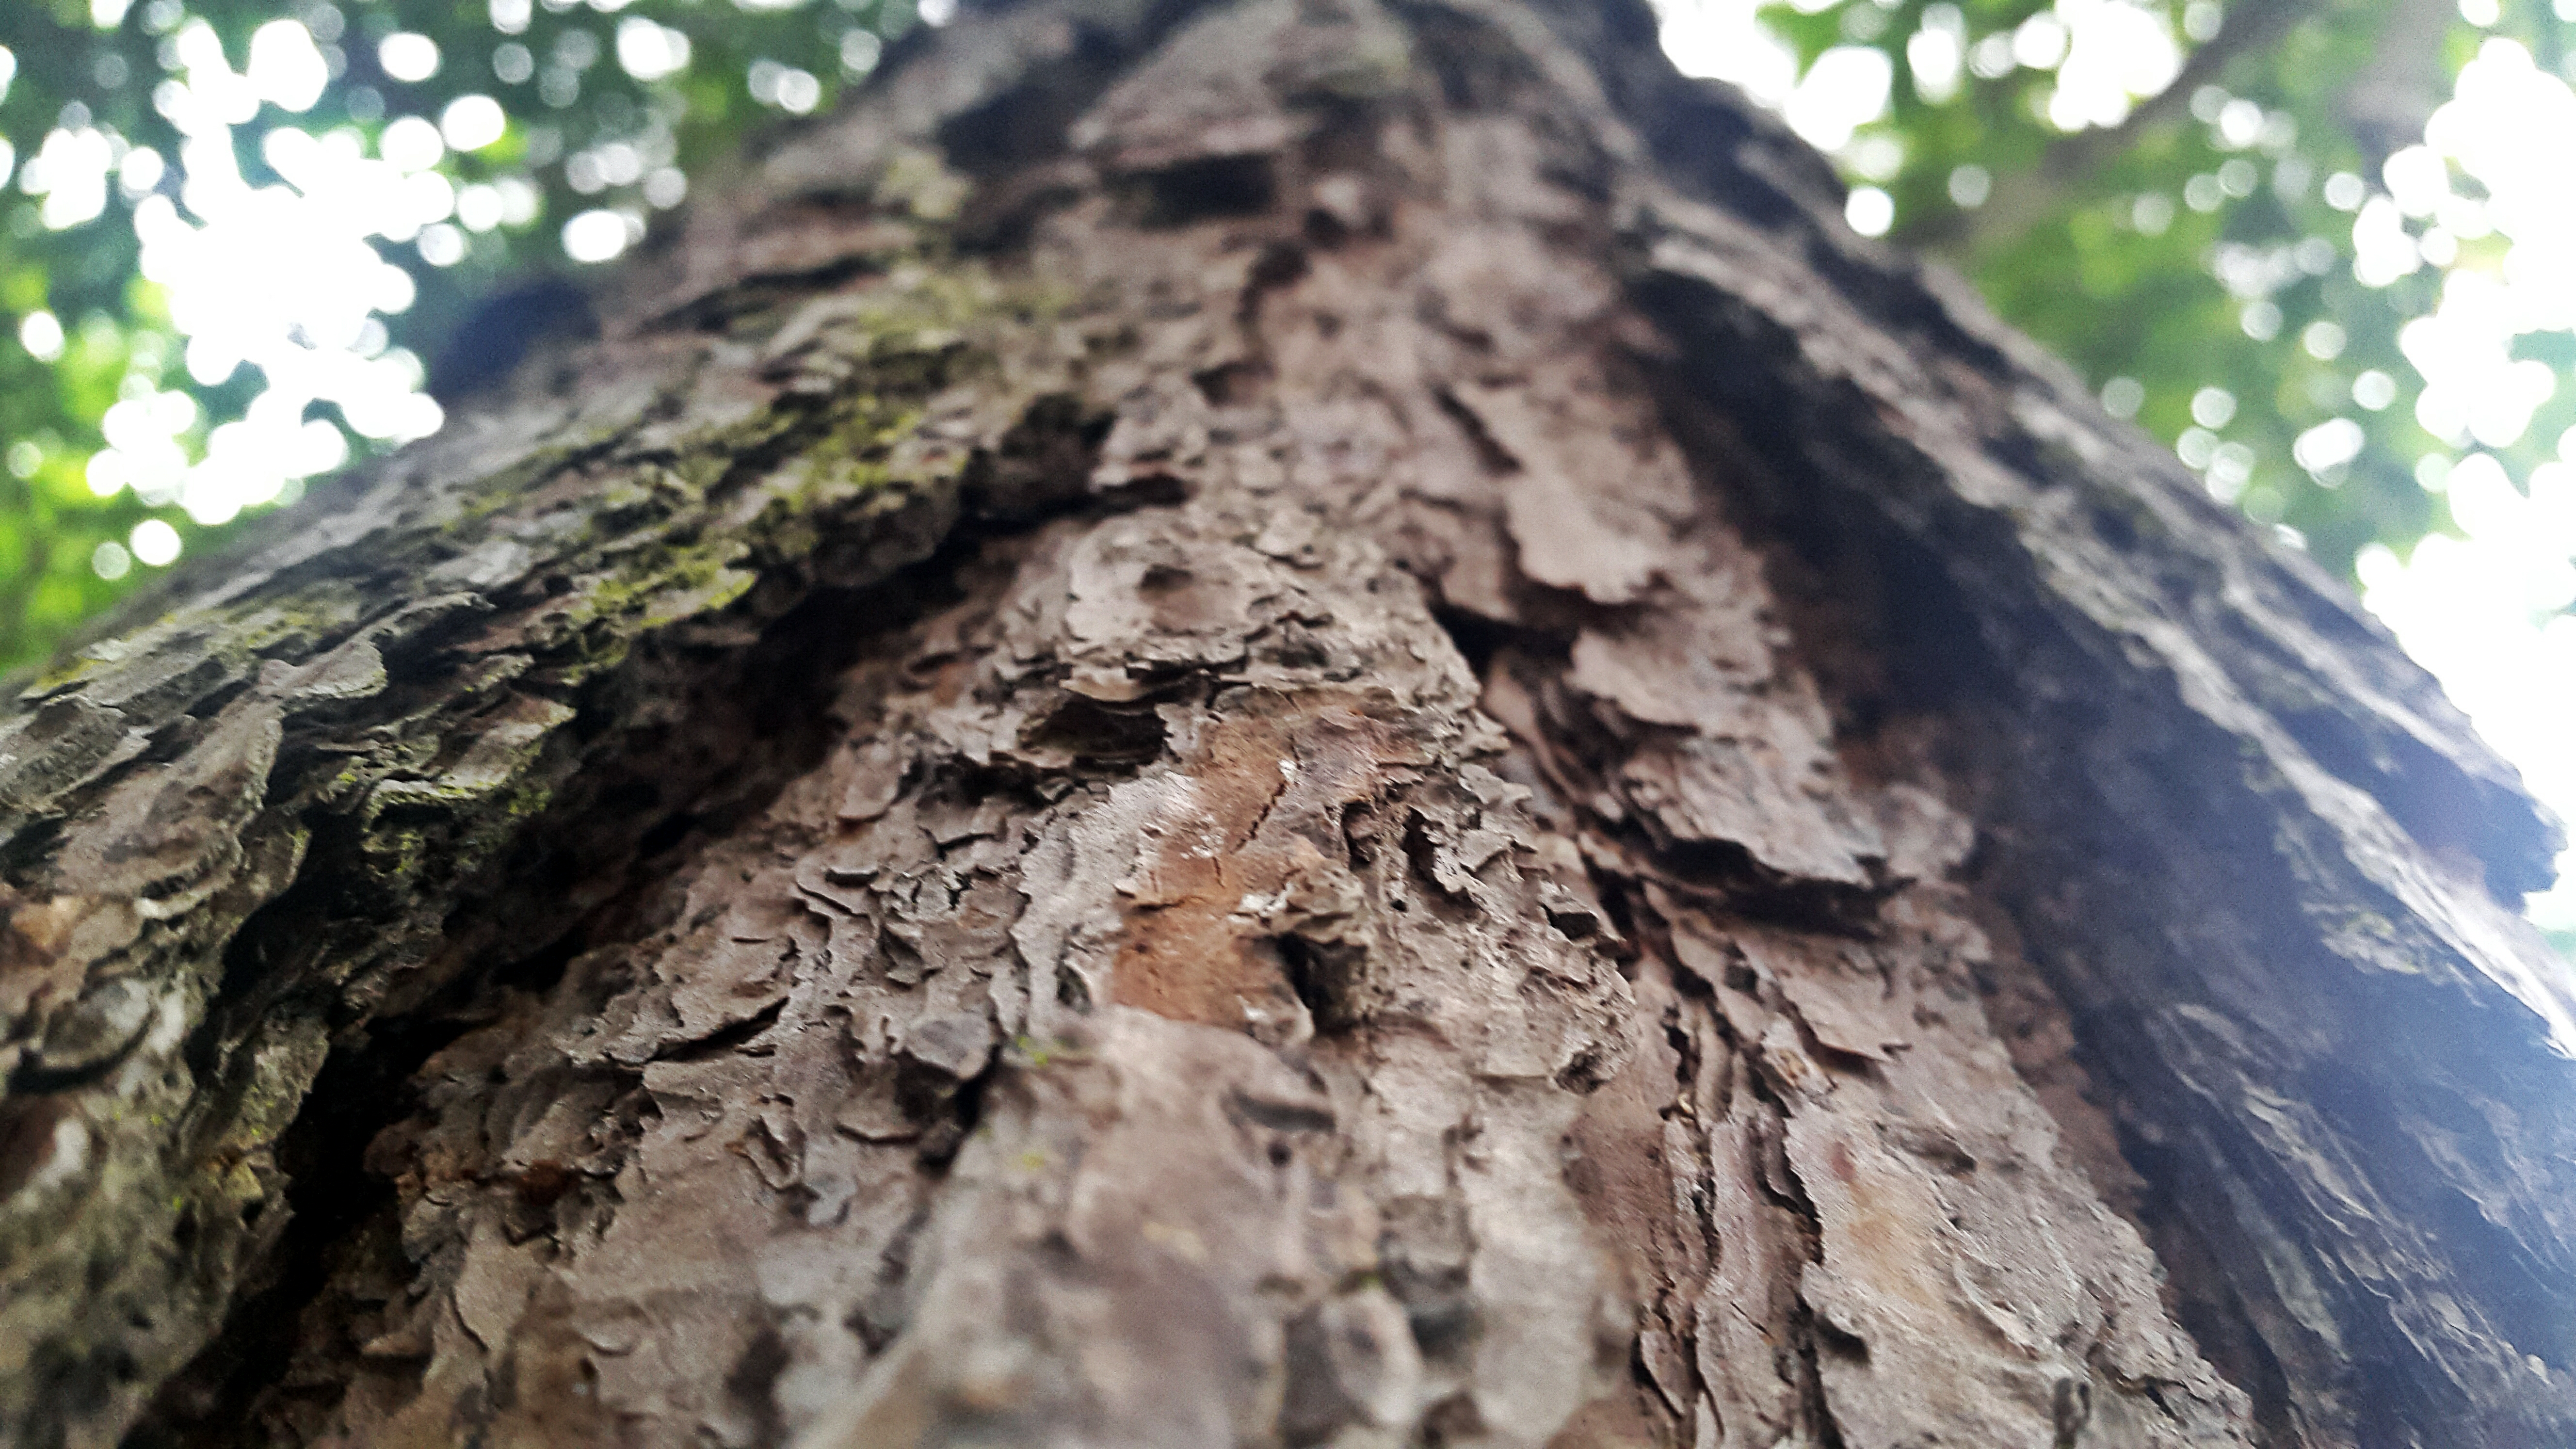
tree, nature, branch, plant, texture, leaf, perspective, trunk, tree trunk, tree bark, woody plant